Cape Foulwind Railway

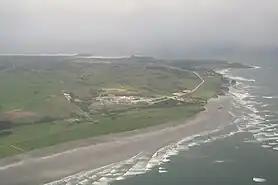
Cape Foulwind living up to its name, with the former cement works centre foreground.

Originally the site of a Māori village named Omau, Cape Foulwind has a lighthouse, and a former cement works. Built since the line closed, the cement was trucked from the works to a private siding just south of Westport. The cement works closed in 2016. The name Omau has been reinstated as a proper place name.